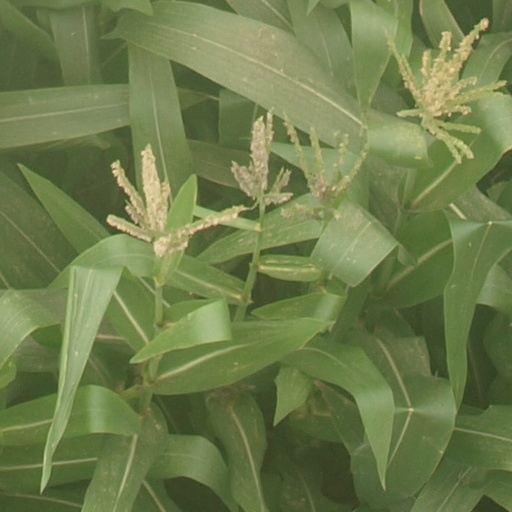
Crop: maize; corn